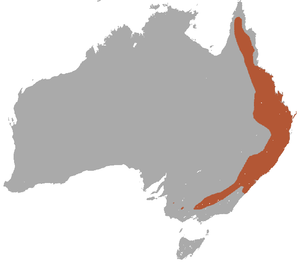
Le phalanger de Norfolk est un opossum volant de la famille des Petauridae.